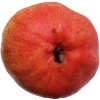
Label: Pear Red 1